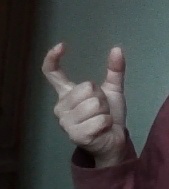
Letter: nun